Decentralized wastewater system

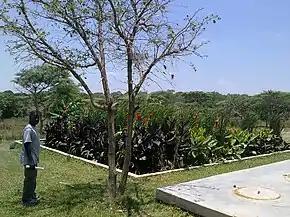
Constructed wetland for decentralized wastewater treatment at a school in Lusaka, Zambia

Decentralized wastewater systems (also referred to as decentralized wastewater treatment systems) convey, treat and dispose or reuse wastewater from small and low-density communities, buildings and dwellings in remote areas, individual public or private properties. Wastewater flow is generated when appropriate water supply is available within the buildings or close to them.